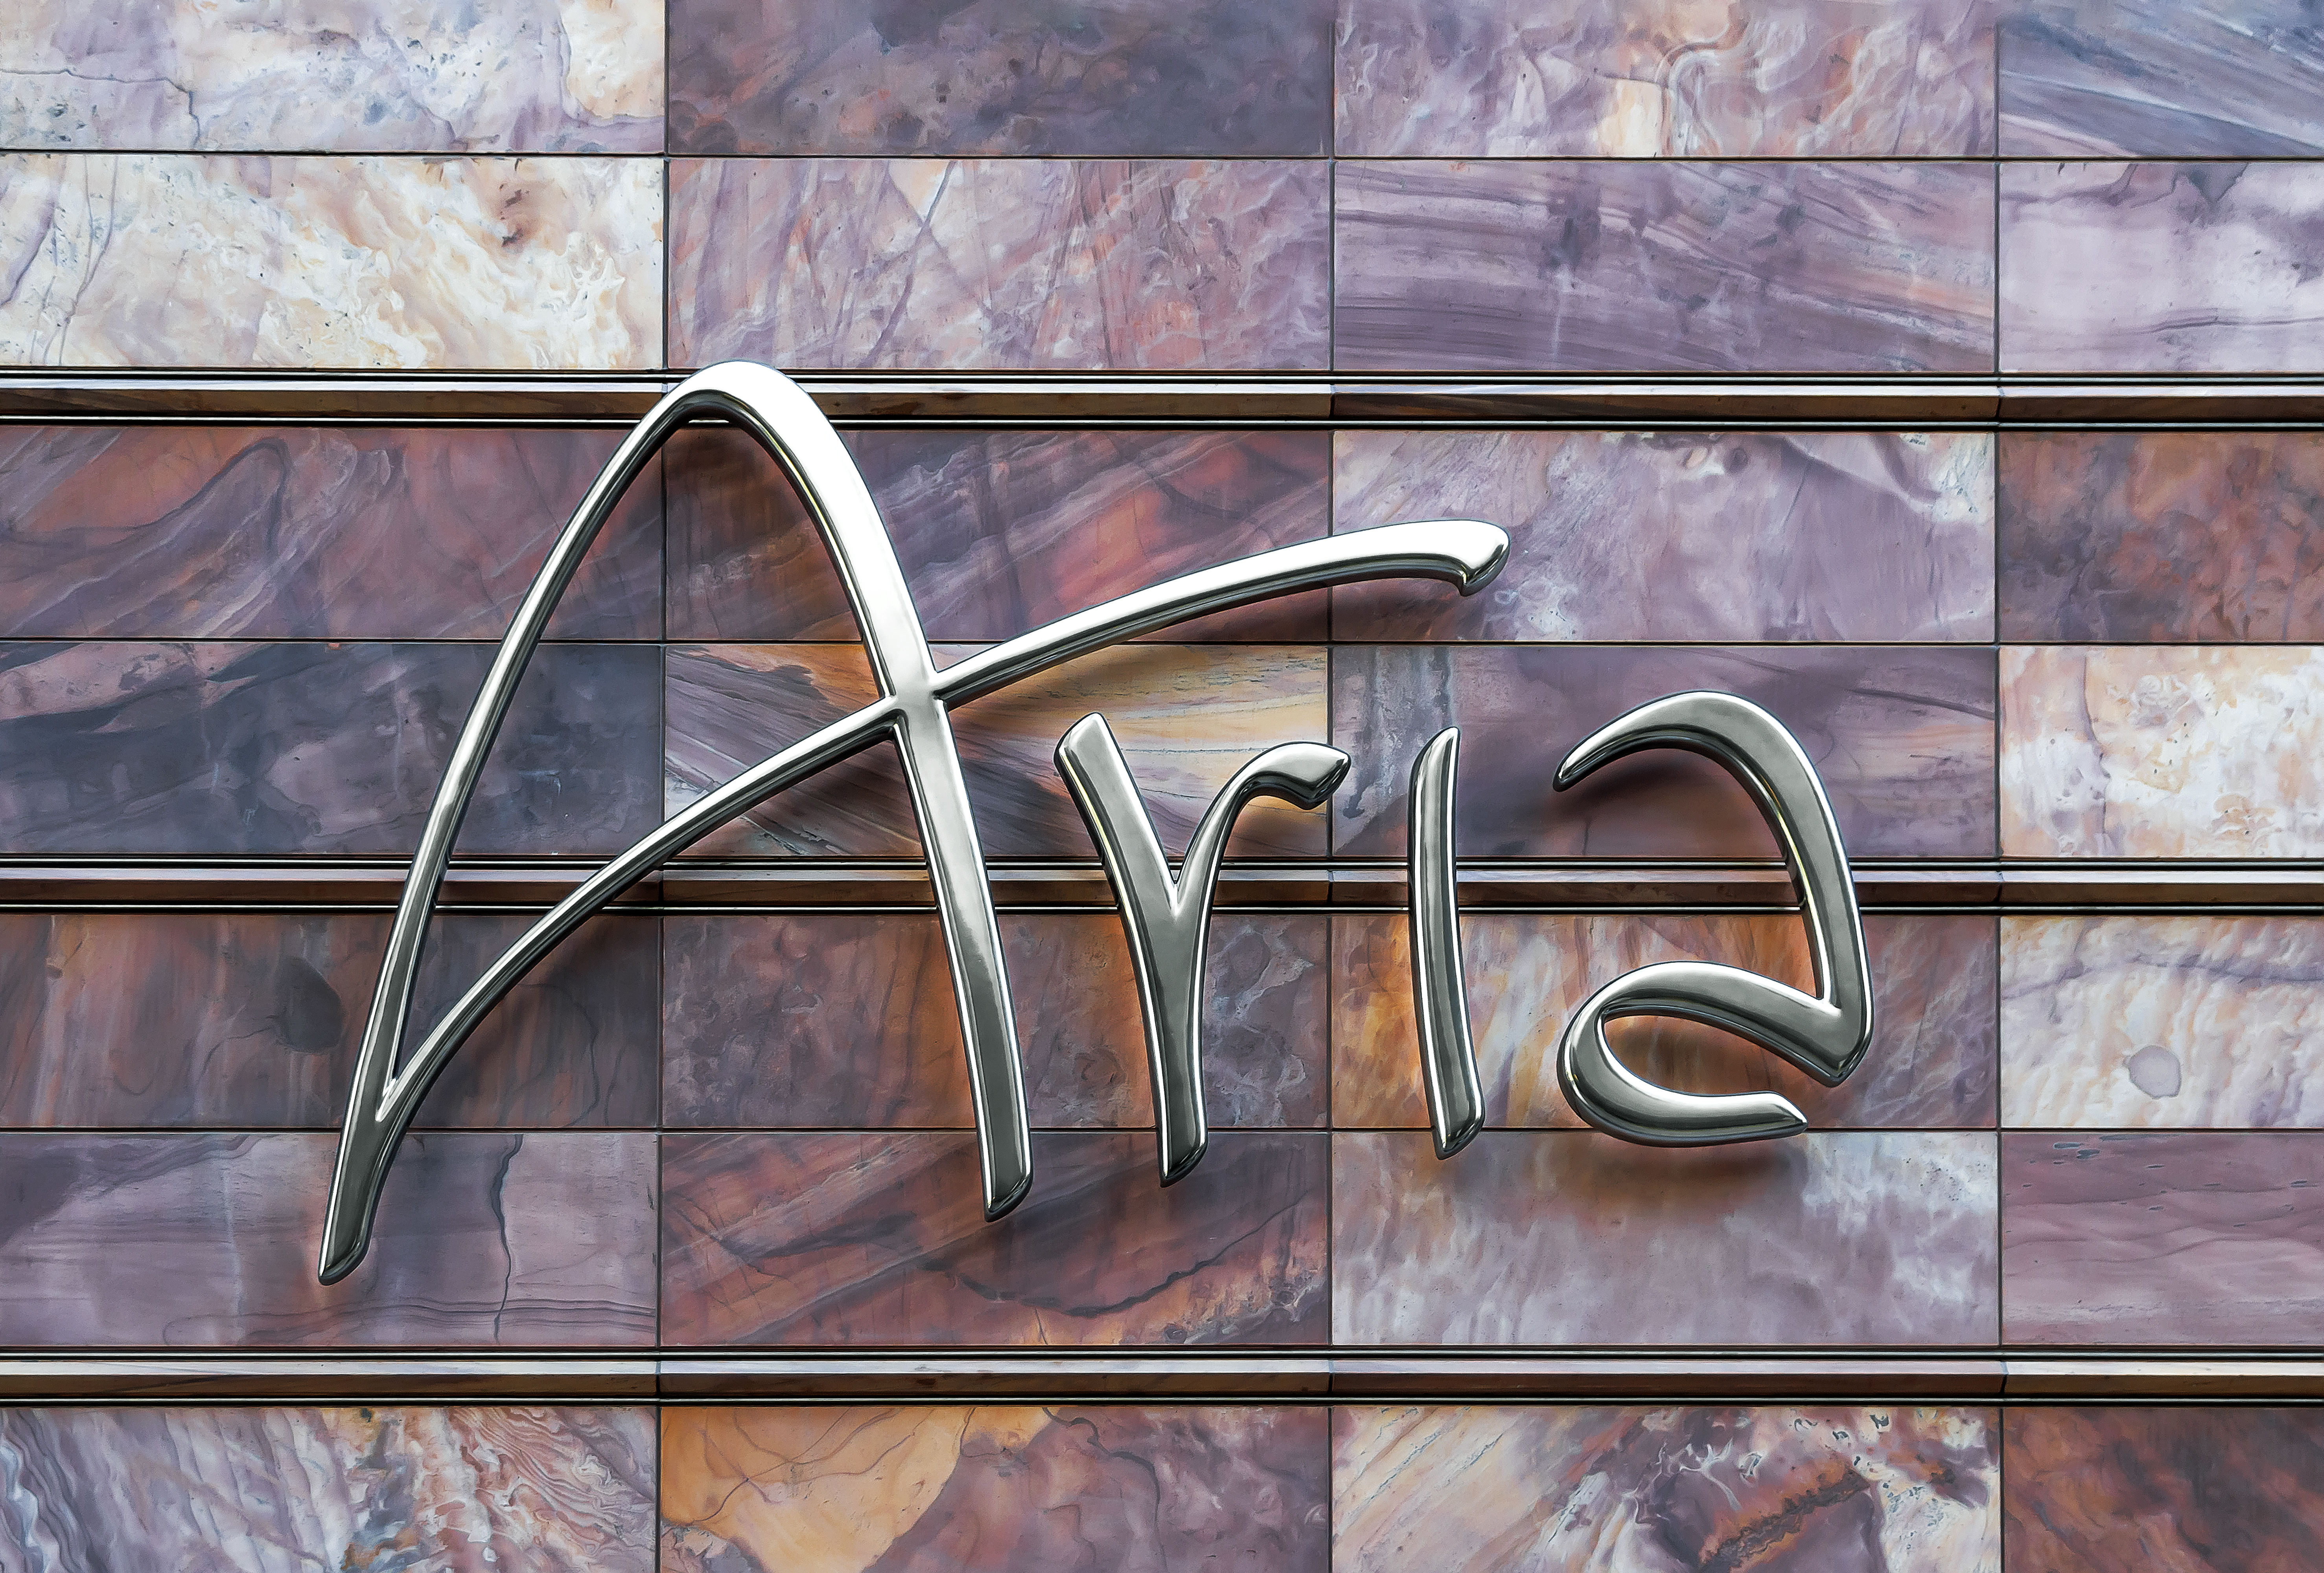
bracken, geotagged, united states, usa, 5 Star Hotel, architecture, aria, ARIA Hotel, Aria Hotel Las Vegas, Aria Resort And Casino, Aria Resort And Casino Sign, Aria Resort And Casino Wall Name, city, city center, City of Las Vegas, citycenter, CityCenter Las Vegas, CityCenter Tram, Clark County, Clark County Nevada, Clark County NV, Dowtown Las Vegas, facade, font, hotel, Hotel Name, hotel sign, landmark, las, las vegas, Las Vegas Luxury Hotel, Las Vegas NV, lv, Marble Wall, MGM Resorts International, modern, nevada, nv, Paradise Nevada, shape, sony, SONY a6500, SONY Alpha 6500, sony mirrorless, travel, travel photography, vacation, Vacation Photo, vegas, wall, iron, metal, material, design, furniture, glass, handrail, angle